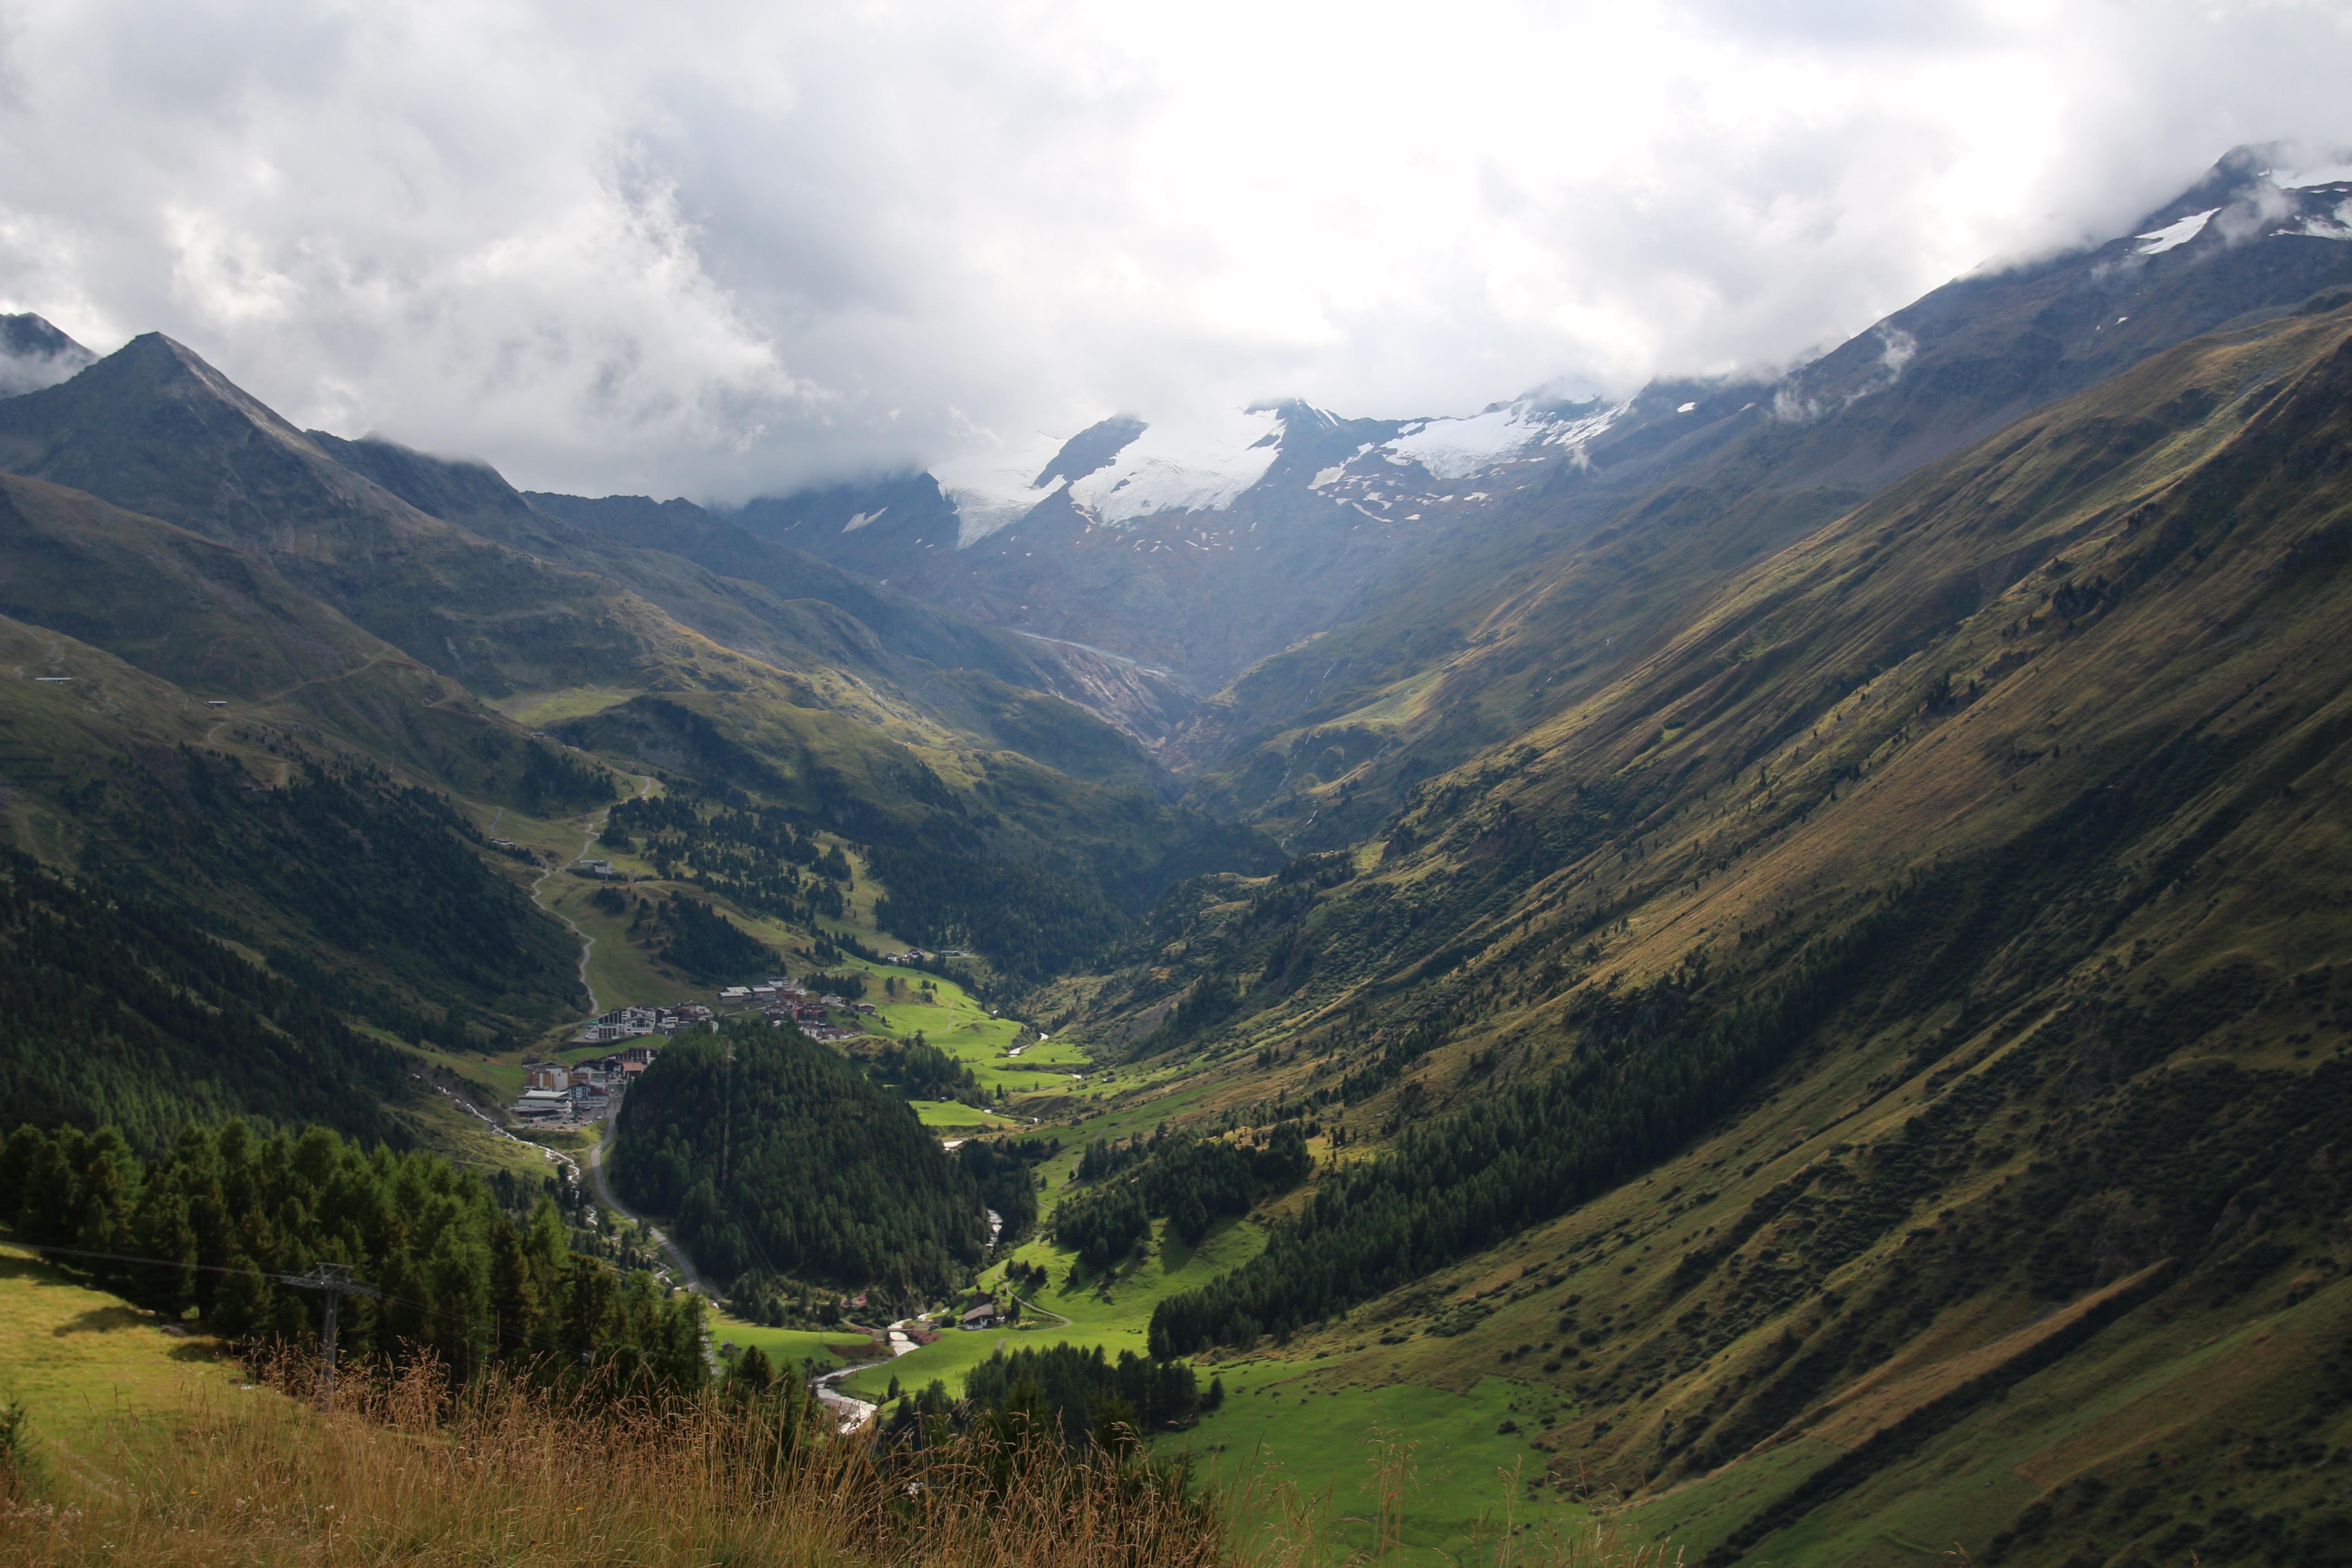
landscape, nature, walking, mountain, meadow, hill, lake, adventure, view, valley, mountain range, alpine, fjord, highland, ridge, austria, mountains, alps, plateau, fell, loch, landform, mountain pass, geographical feature, mountainous landforms, obergurgl